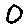
Label: 0